Pietronella Peters

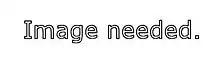

Pietronella Peters (1848-1924) was a German painter who specialized in portraits and genre scenes of children.